Carlos P. Romulo

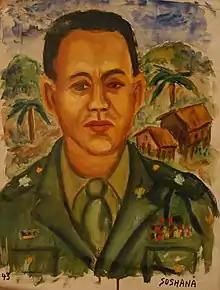
Romulo, portrait by Soshana, oil on canvas, 1945

At the start of World War II, Romulo, a major, served as an aide to General Douglas MacArthur. He was one of the last men evacuated from the Philippines before the surrender of U.S. Forces to the invading Japanese, as illness had prevented him from departing with MacArthur, finally leaving from Del Monte Airfield on Mindanao on April 25. Active in propaganda efforts, particularly through the lecture circuit, after reaching the United States, he became a member of President Quezon's War Cabinet, being appointed Secretary of Information in 1943. He reached the rank of general by the end of the war.